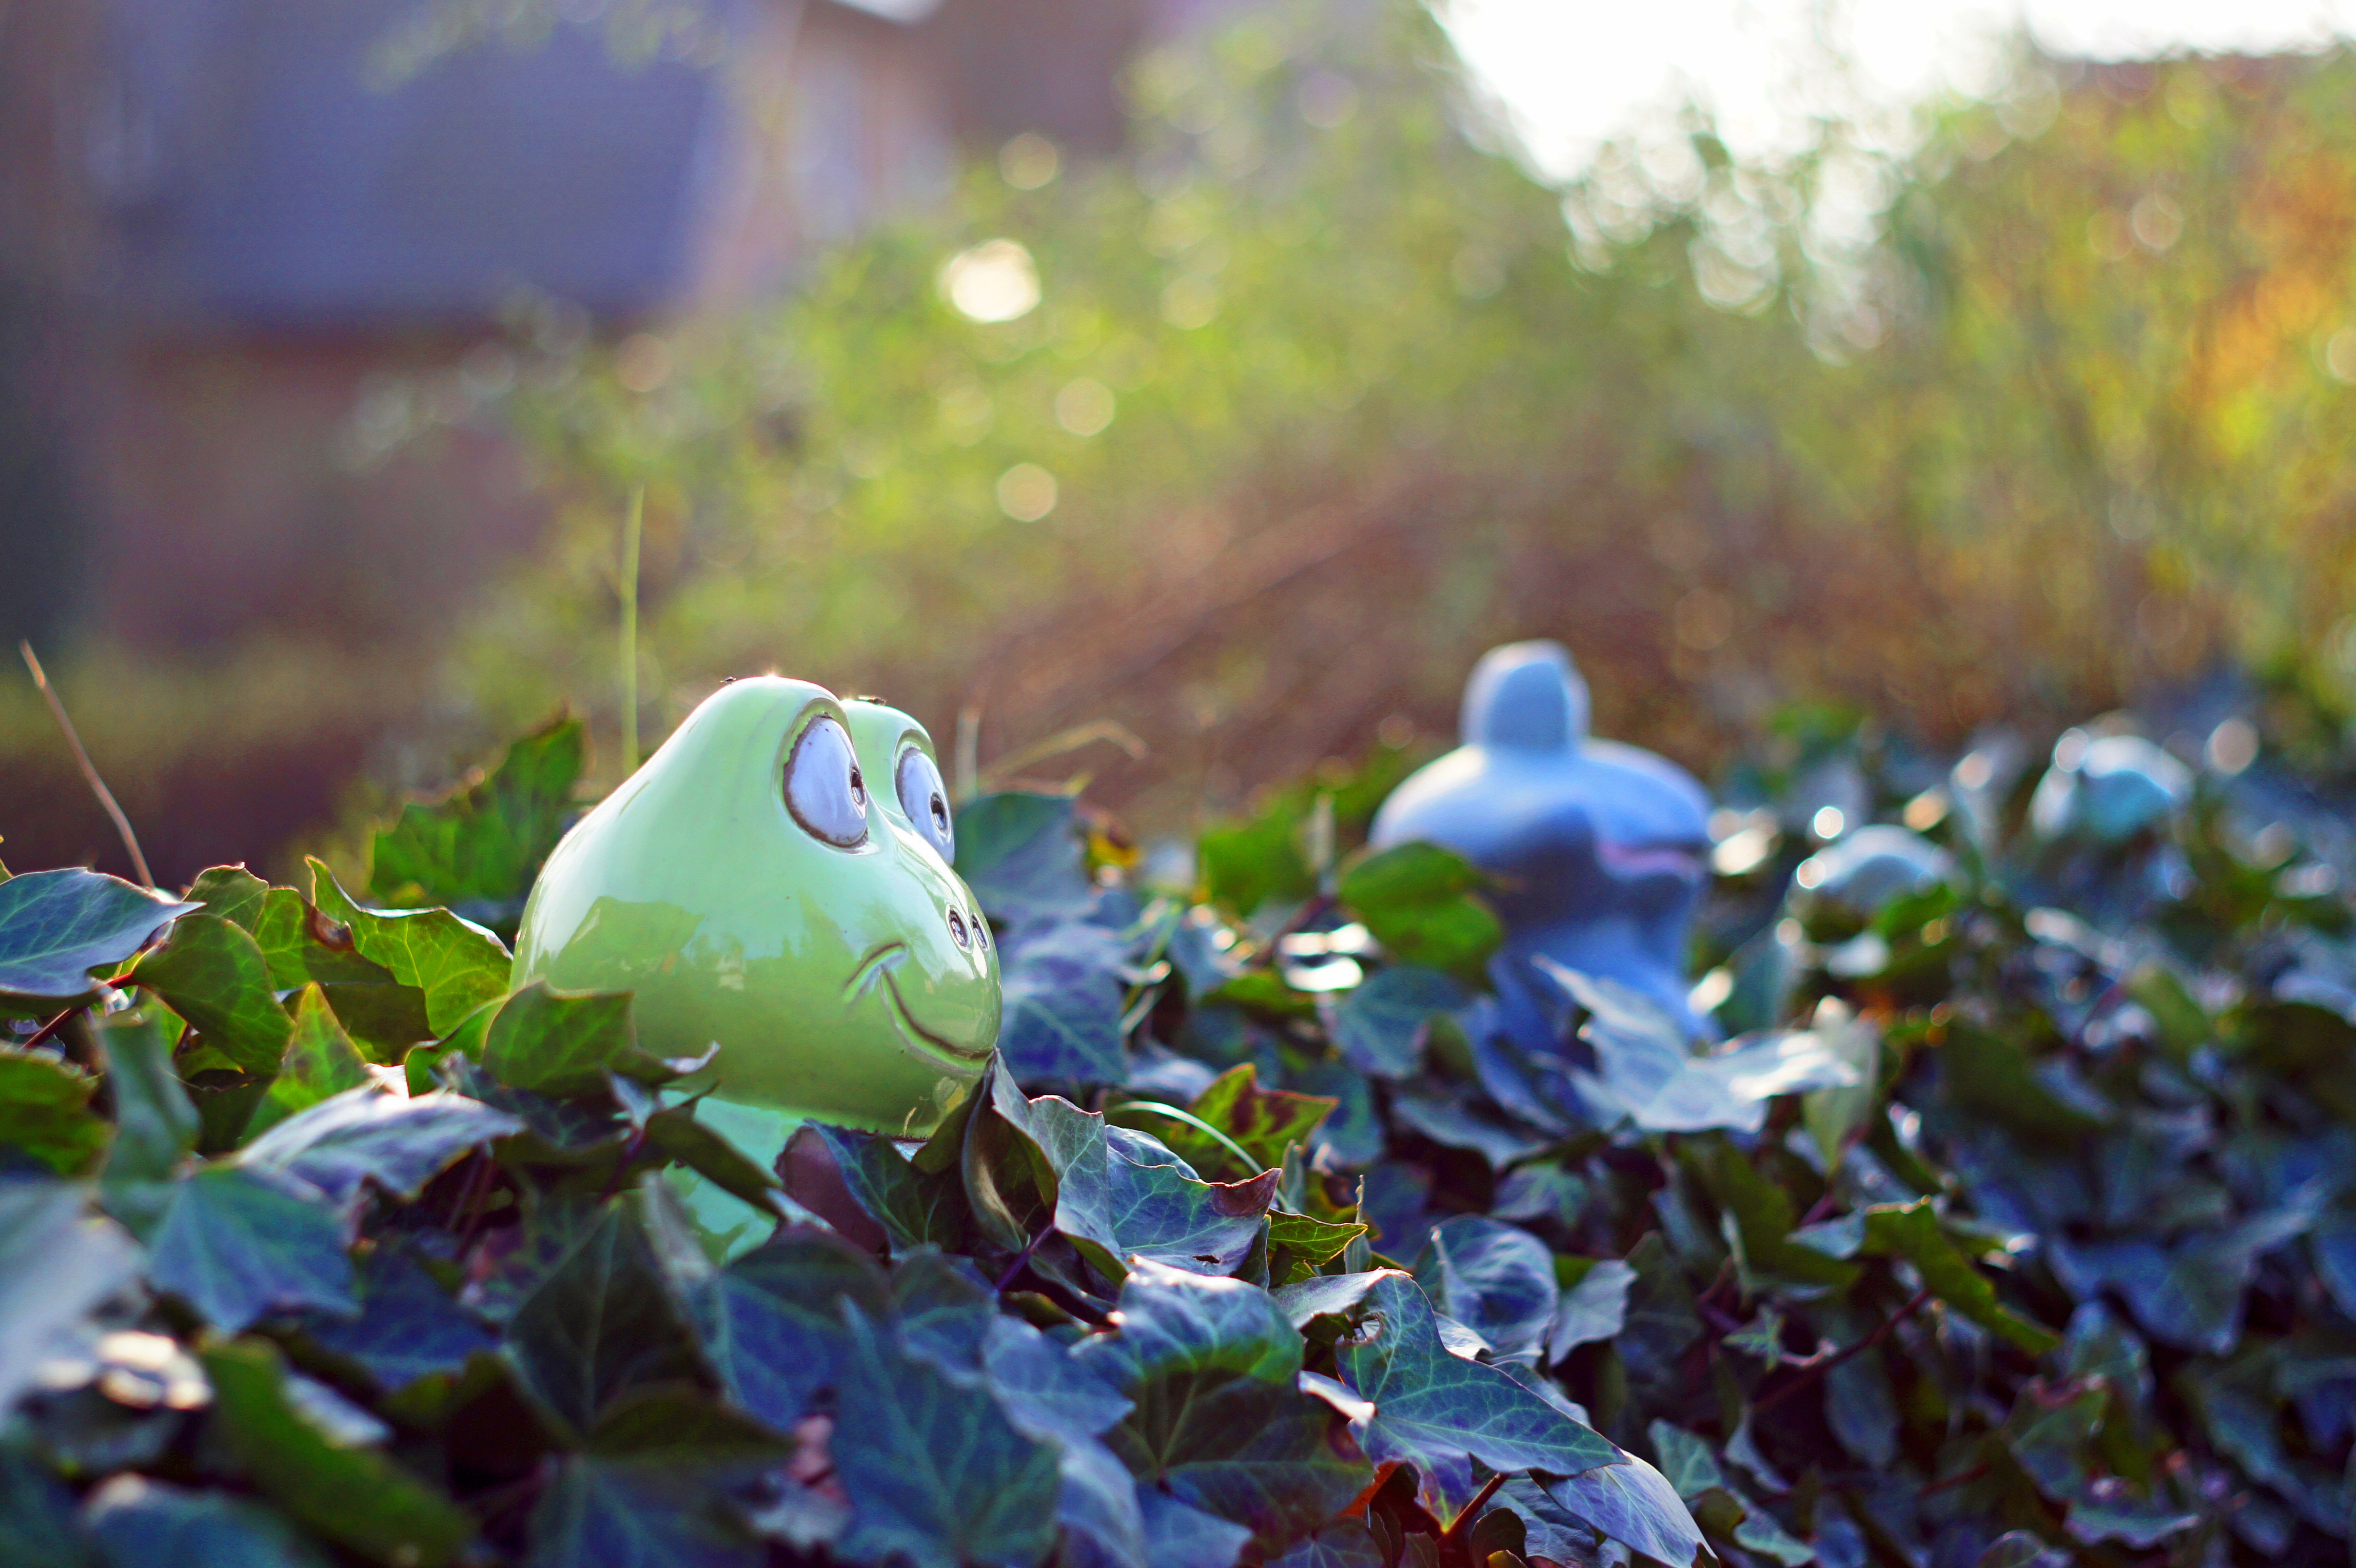
tree, nature, forest, branch, plant, sun, sunlight, leaf, flower, green, produce, autumn, frog, garden, flora, season, wildflower, fun, figure, shrub, funny, series, woodland, november, frogs, hedge, macro photography, flowering plant, land plant